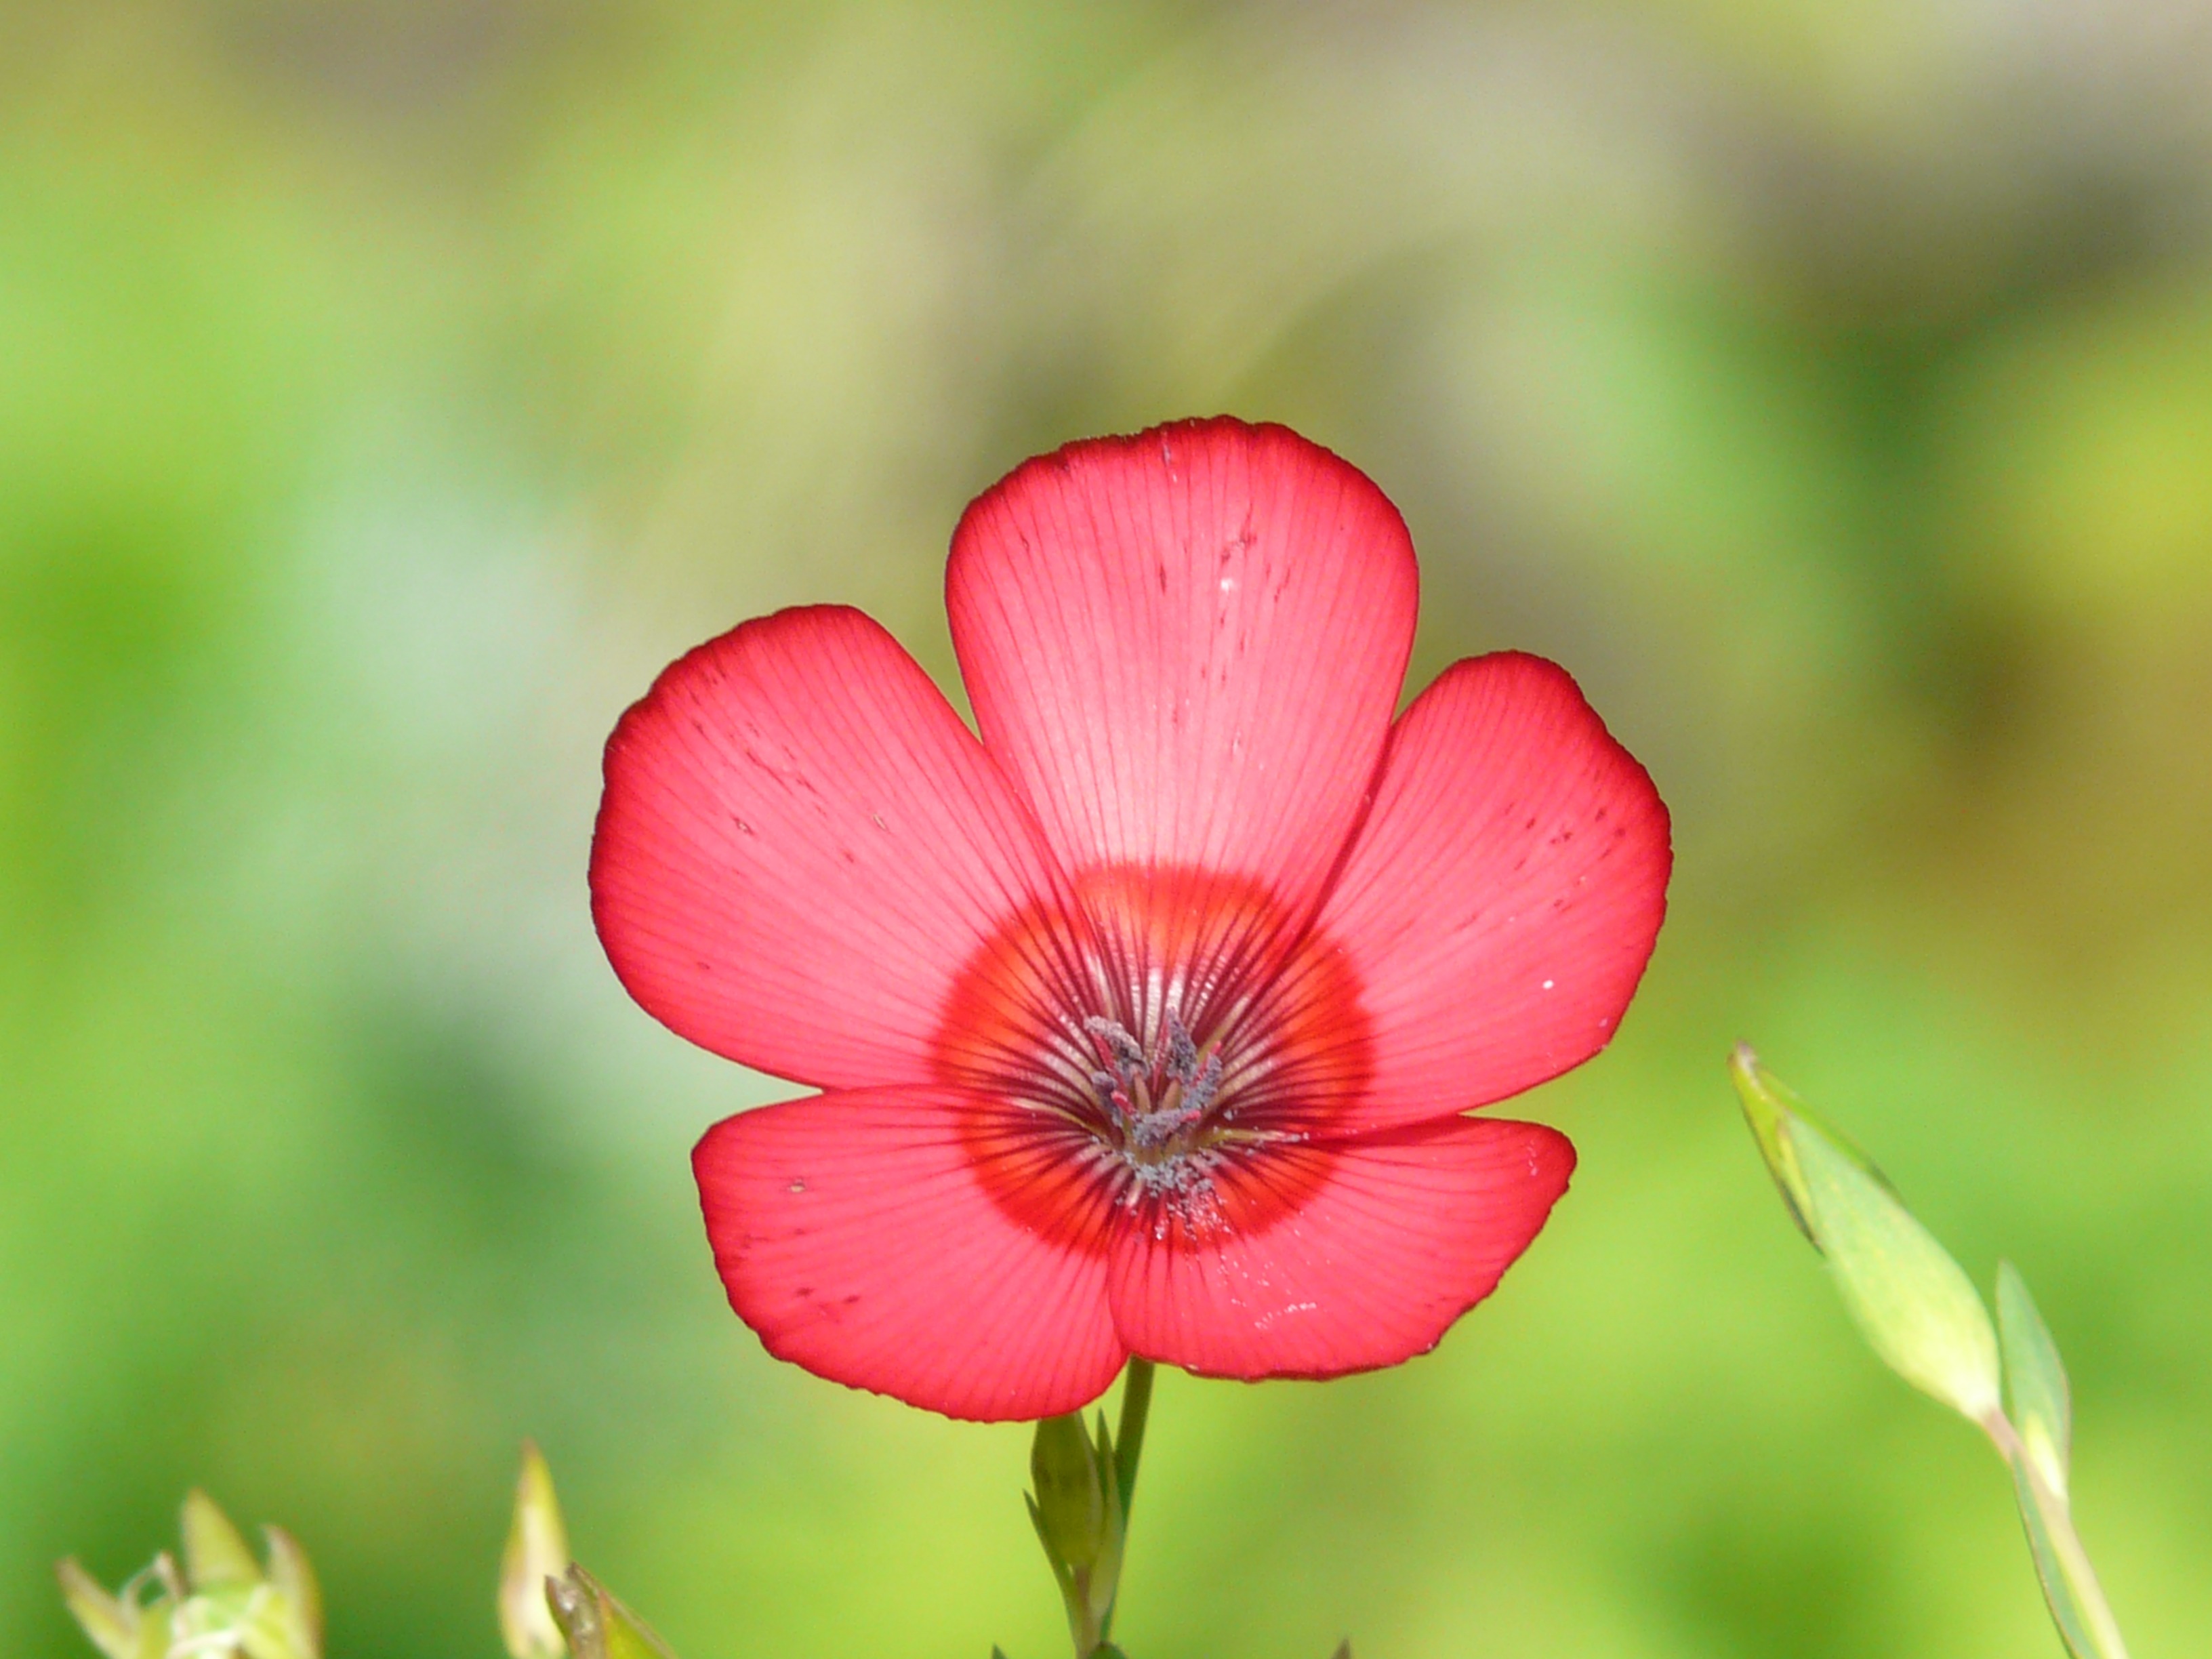
nature, blossom, plant, photography, flower, petal, bloom, red, botany, pink, flora, wildflower, close up, translucent, poppy, tender, coquelicot, filigree, macro photography, airy, flowering plant, light pink, lein, linum, plant stem, land plant, red lein, light red, linum grandiflorum, prachtlein